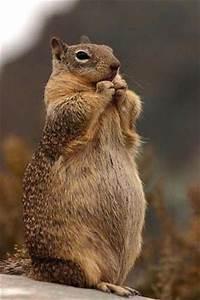
squirrel